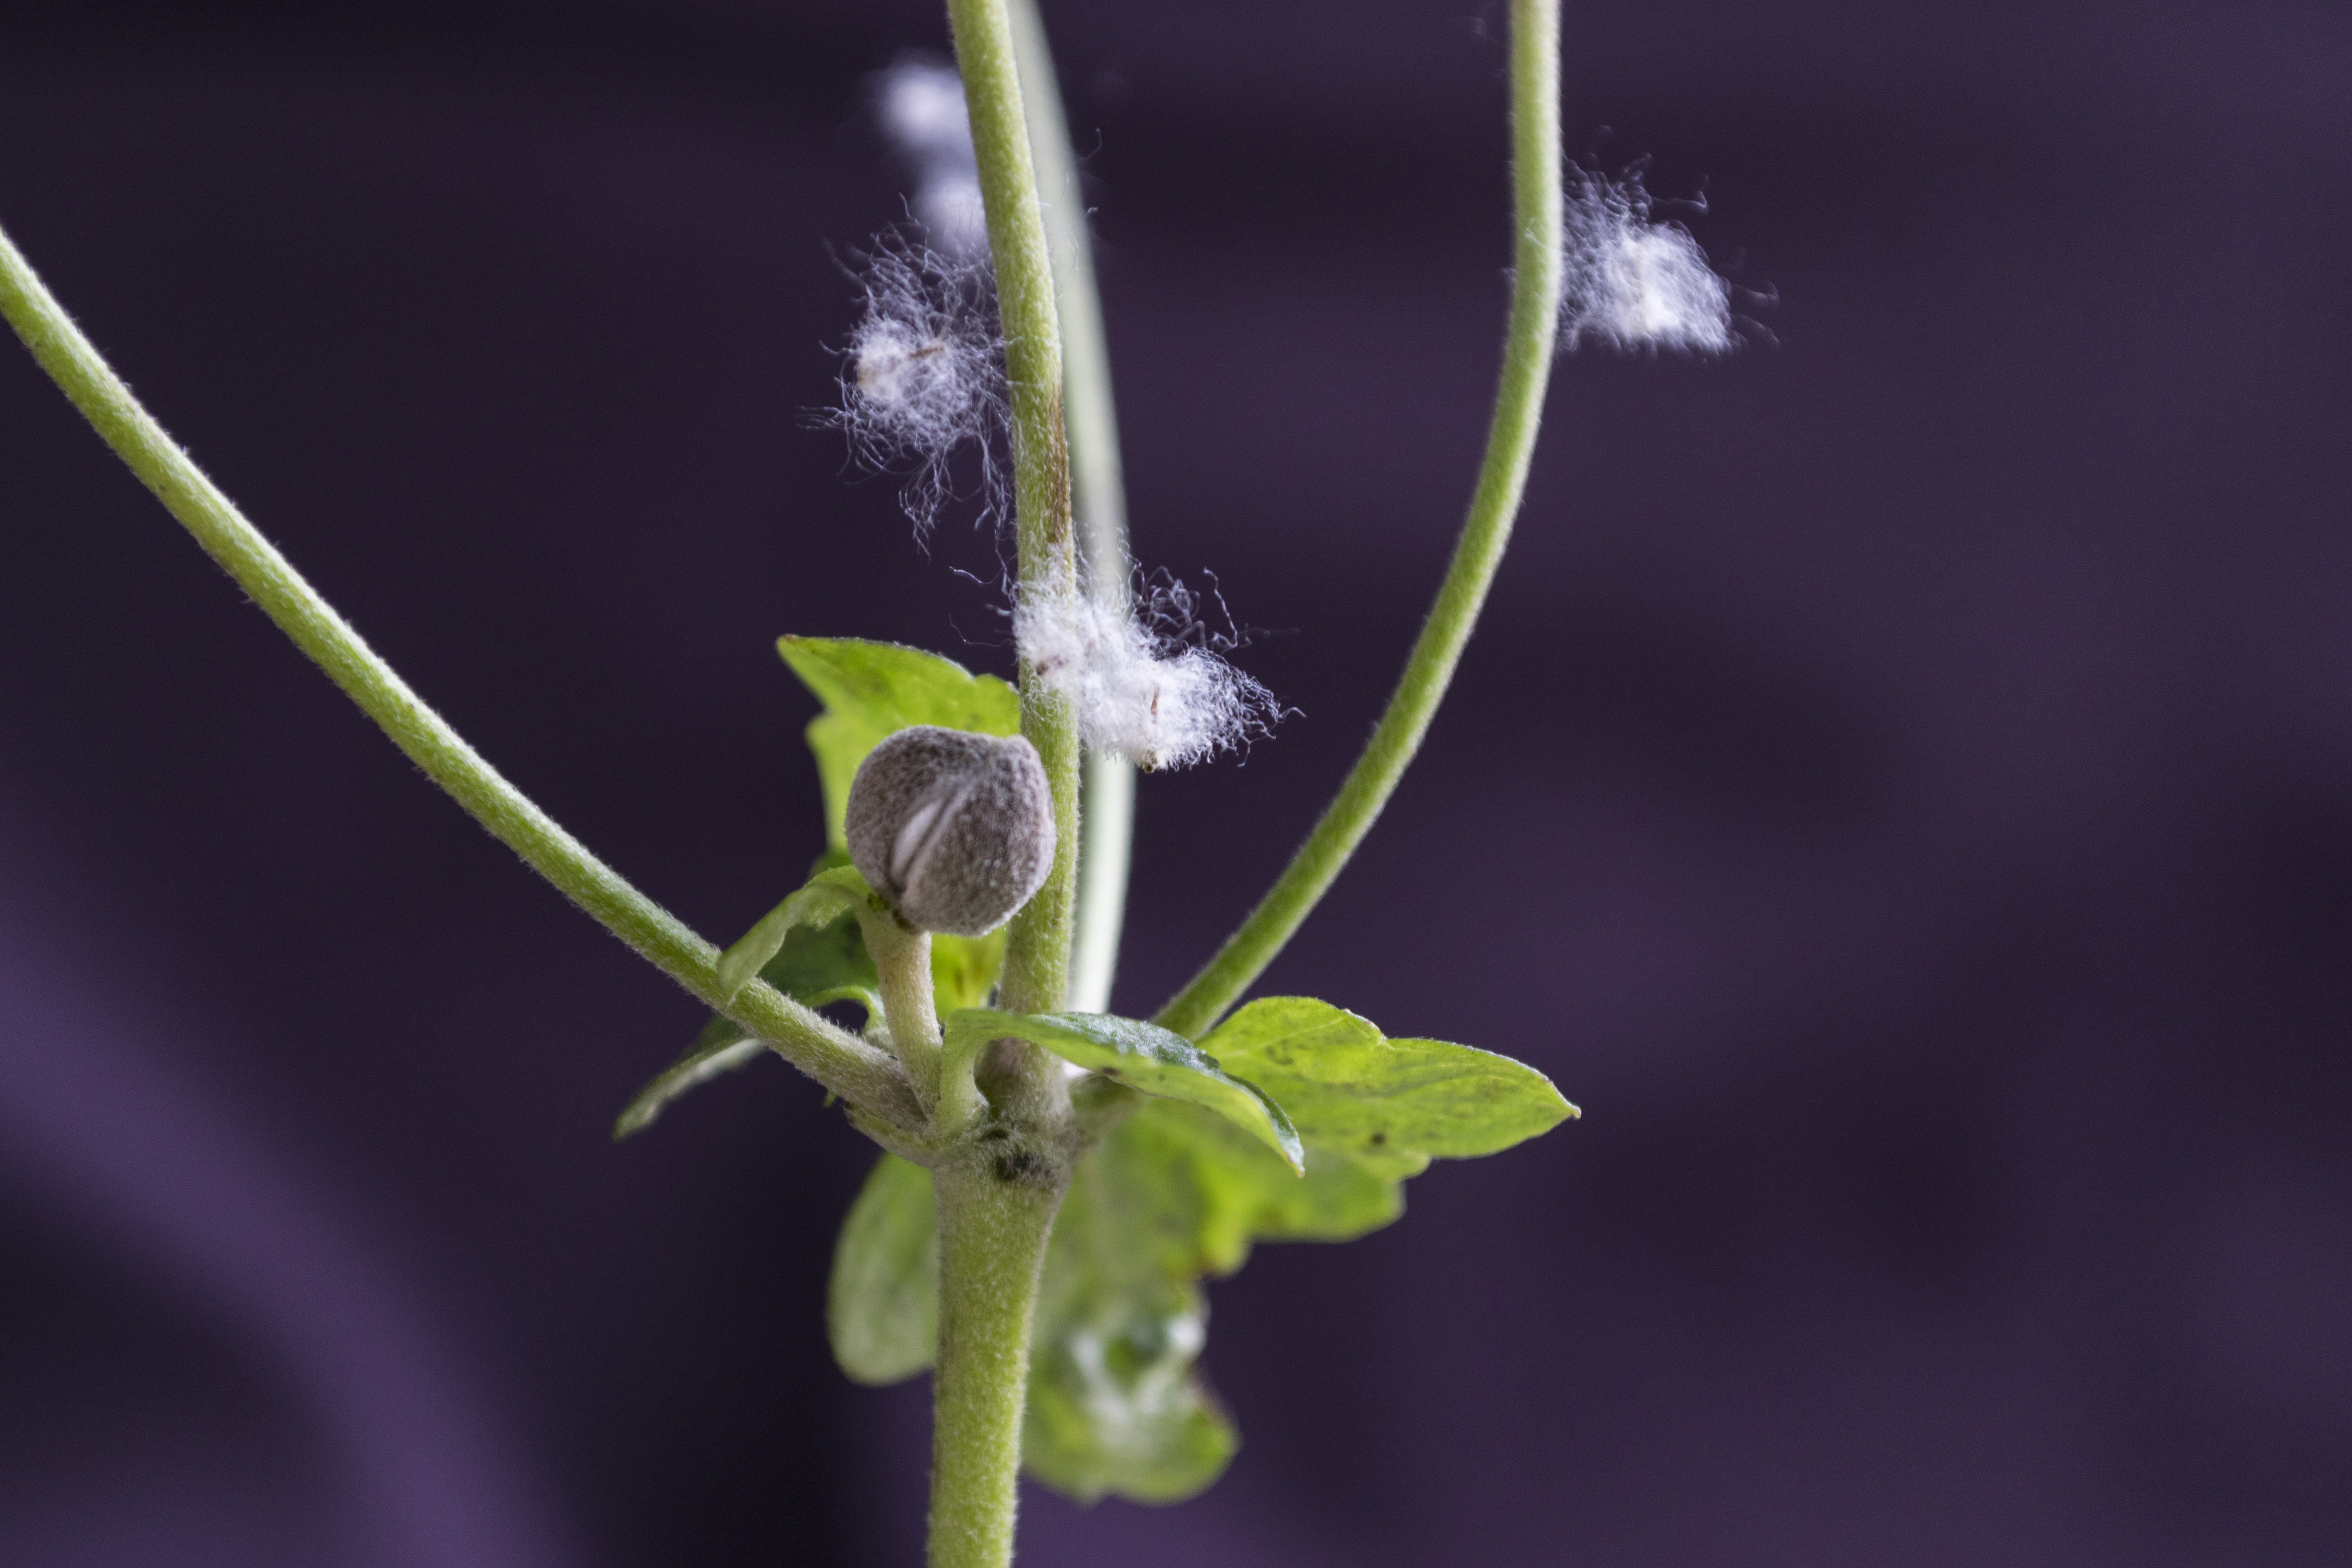
nature, outdoor, blossom, plant, photography, leaf, seed, flower, petal, green, herb, nikon, flora, wildflower, close up, seeds, nederland, netherlands, outdoorphotography, bud, paulvandevelde, pdvandevelde, padagudaloma, dordrecht, nederlandinfotos, pvdvfotografie, pdvandeveldedordrecht, nederlandsefotografie, macro photography, anemoon, anemonejaponica, flowering plant, plant stem, land plant